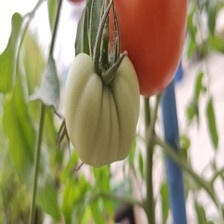
Label: tomato